Impostora (2017 TV series)

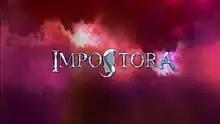
Title card

 is a Philippine television drama series broadcast by GMA Network. The series is loosely based on a 1993 Philippine film, "Sa Isang Sulok ng mga Pangarap". Directed by Albert Langitan and Aya Topacio, it stars Kris Bernal in the title role. It premiered on July 3, 2017 on the network's Afternoon Prime line up. The series concluded on February 9, 2018 with a total of 160 episodes.